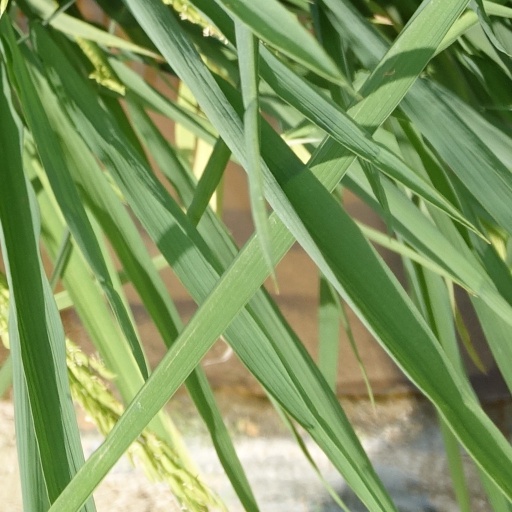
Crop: rice